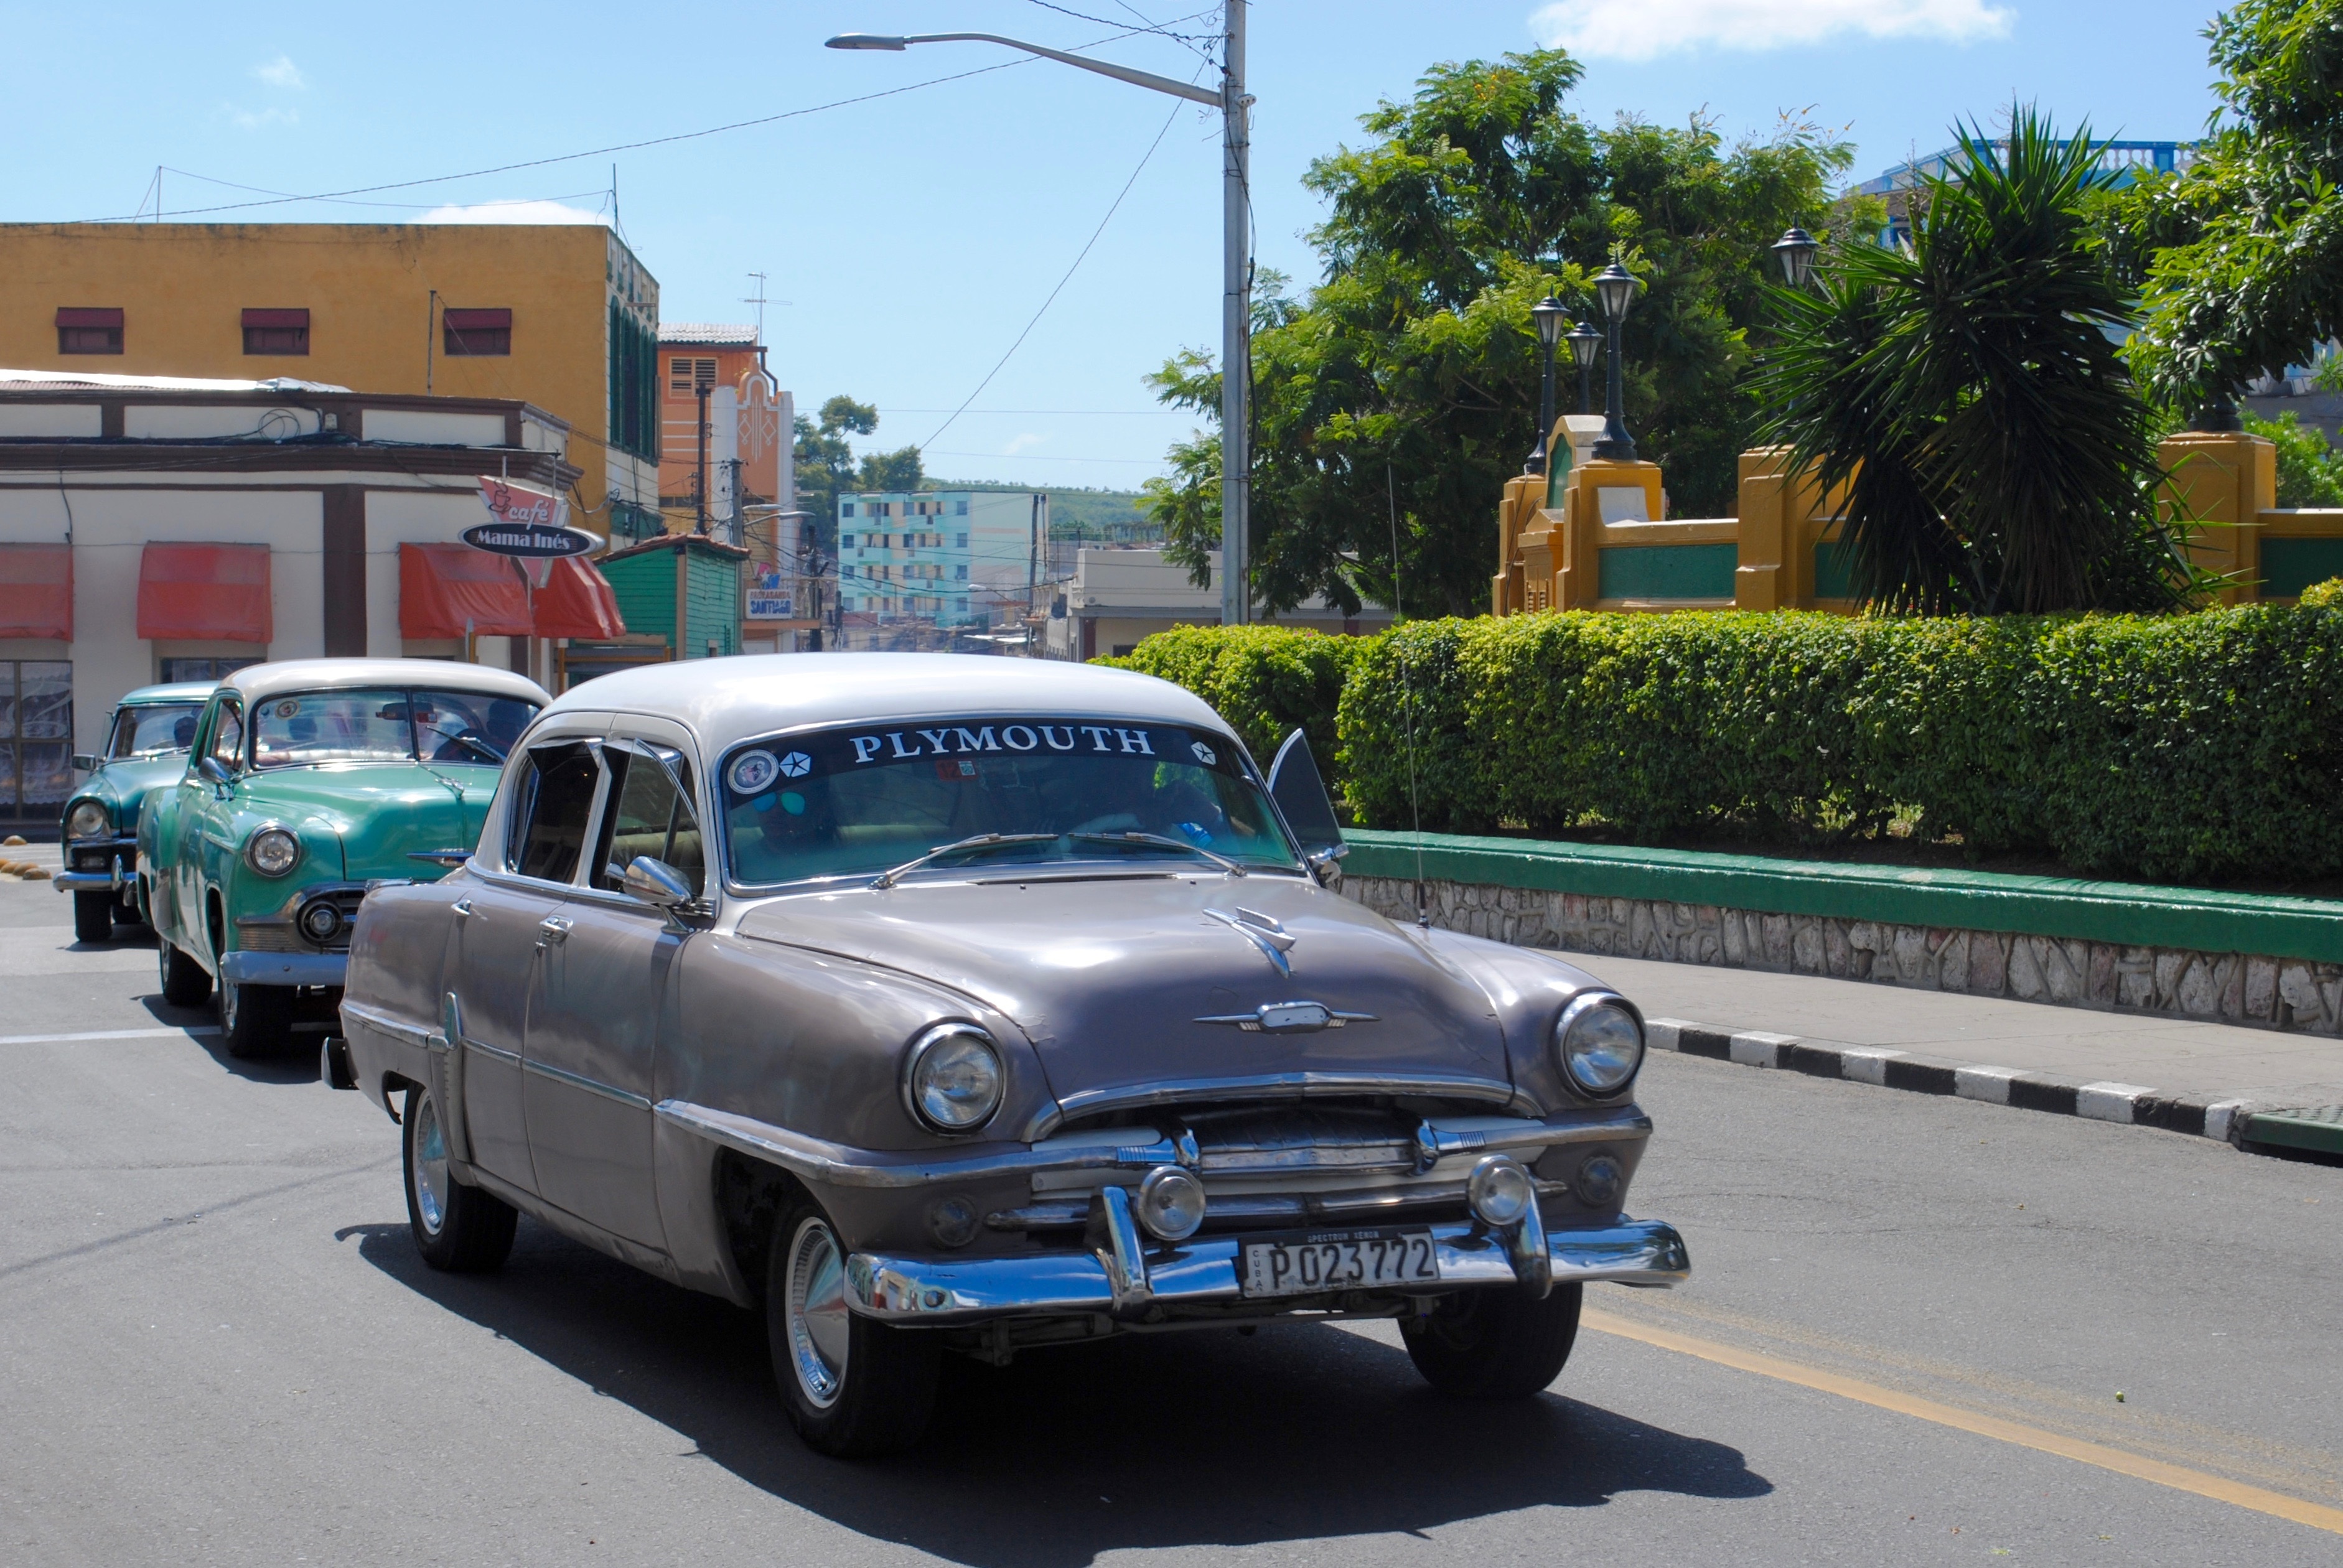
street, car, vintage, antique, automobile, retro, old, taxi, transportation, transport, vehicle, drive, auto, nostalgia, historic, parade, motor vehicle, vintage car, cuba, chrome, sedan, historical, classic, plymouth, 1950s, restore, restoration, old fashioned, antique car, land vehicle, automobile make, automotive exterior, compact car, luxury vehicle, full size car, pontiac chieftain, santiago de cuba